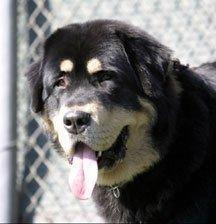
Tibetan_mastiff